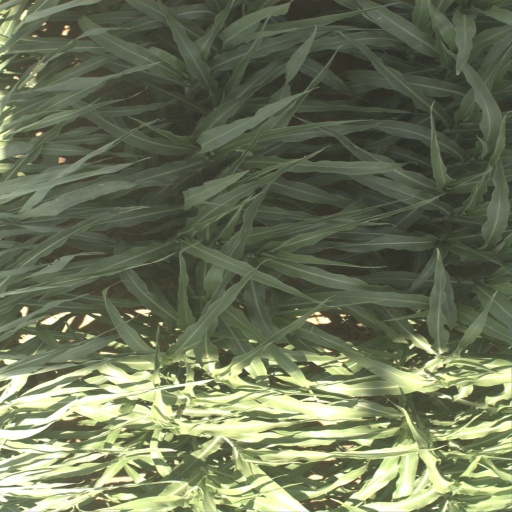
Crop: sorghum